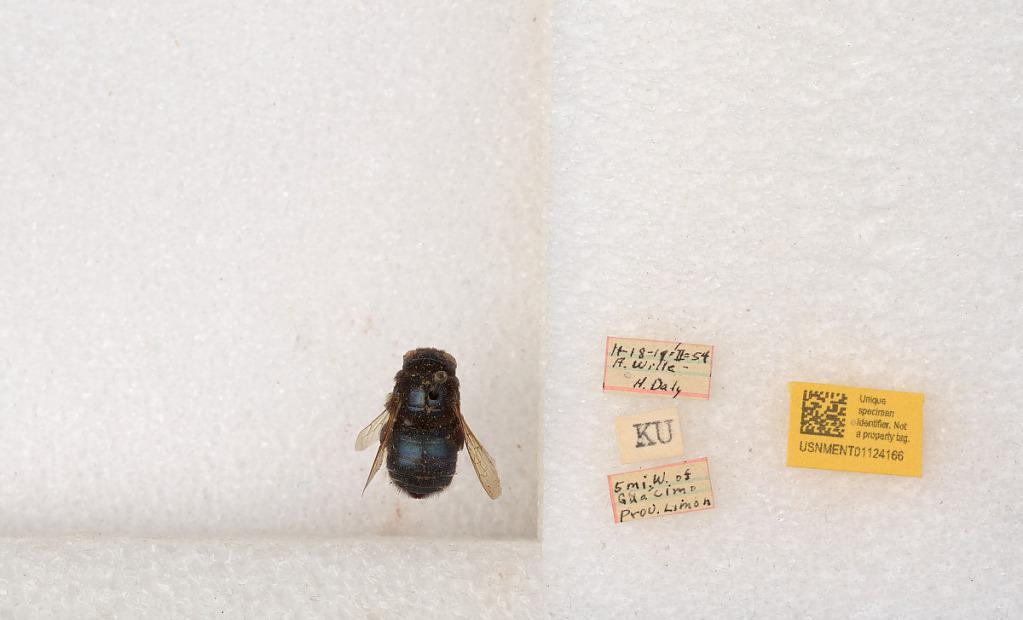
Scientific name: Xylocopa
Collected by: A. Wille & H. Daly
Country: Costa Rica
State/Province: Limon
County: Guacimo
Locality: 5 mi. W. of Guacimo